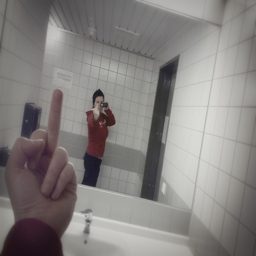
A person flipping themselves in front of a bathroom mirror.
A girl shooting a bird in the mirror and taking a picture of herself
A woman giving the finger to a mirror.
A young woman makes an obscene gesture at herself in the mirror.
A girl holding up her middle finger while taking a selfie pic in the mirror.